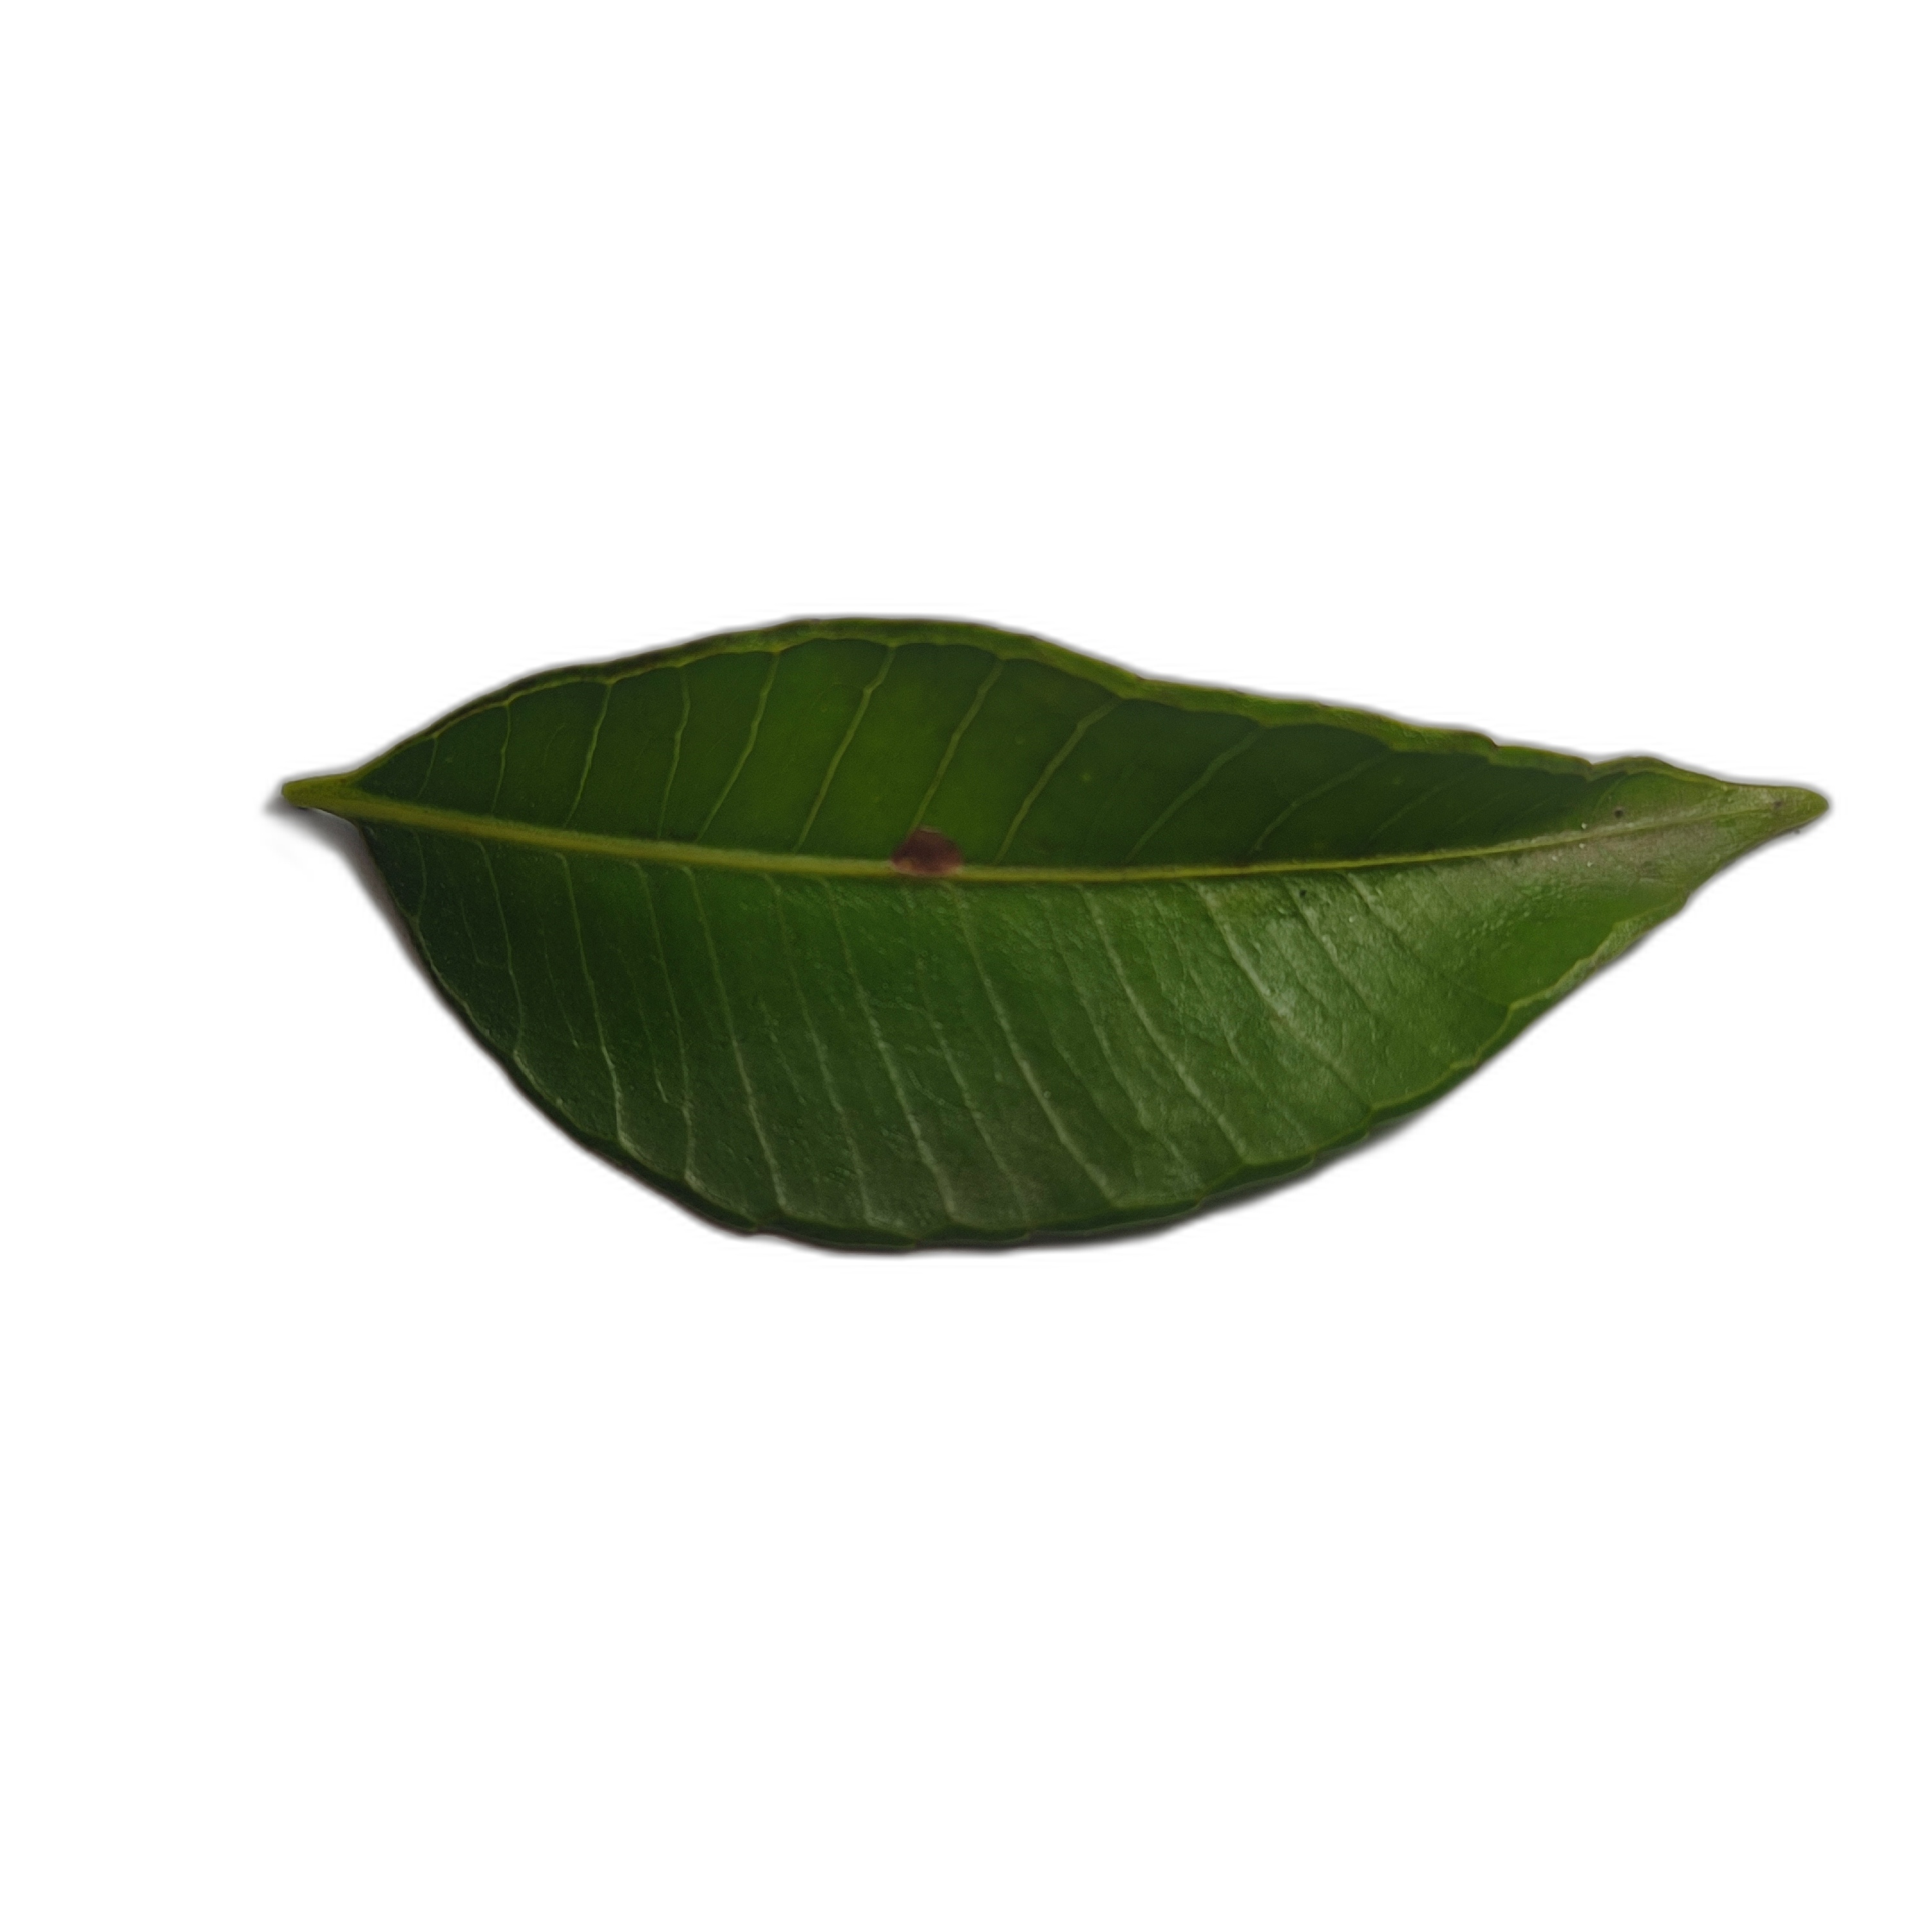
Label: healthy